Frederick Fraske

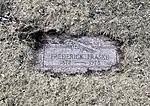
Fraske's grave at St. Adalbert Cemetery

After his service ended, he returned to Chicago and worked as a building painter for nearly 40 years, retiring because union work rules didn't allow anyone over age 65 to climb scaffolds. He continued working as a security guard for the Salerno-McGowan Biscuit company for the next 23 years, and then retired at age 88. At the time of his death at age 101, he was living with his daughter Lillian in Chicago, and was receiving part-time nursing assistance from the Veterans Administration. He was buried at St. Adalbert Cemetery in Niles, Illinois.